Futures Past

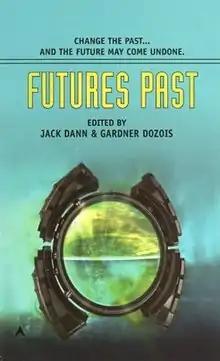
Cover of first edition

Futures Past (2006) is a science fiction anthology edited by American writers Jack Dann and Gardner Dozois. It was published in 2006, and includes stories on the theme of "futures past" that were originally published from 1956 to 2004. It is the 34th book in their anthology series for Ace Books.